Irving Younger

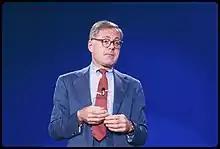
Younger in 1981

Irving Younger (born Irving Yoskowitz; November 30, 1932 – March 13, 1988) was an American lawyer, law professor, judge, and writer. He is well known among lawyers and law students for his energetic talks on effective trial advocacy and legal history.